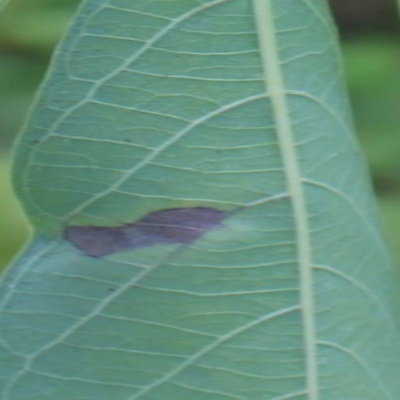
Crop: Cassava
Condition: bacterial blight